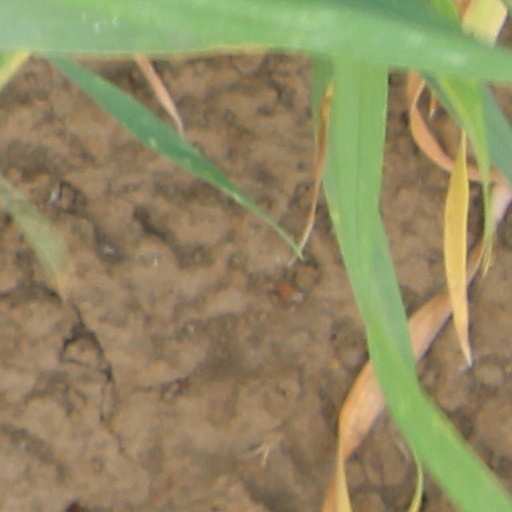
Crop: wheat